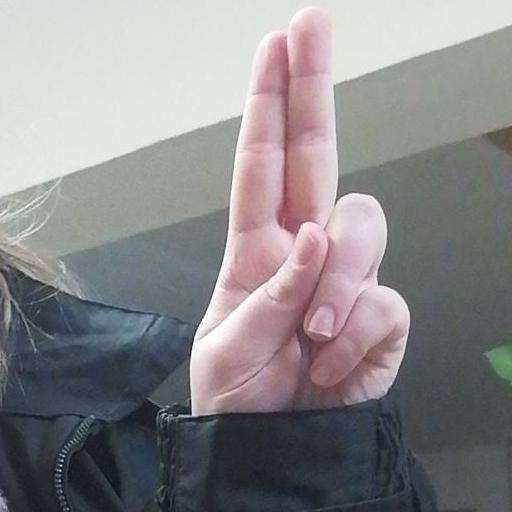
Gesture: two_up